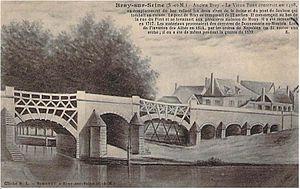
Bray-sur-seine-le-vieux-pont
Les combats de Cuterelles et Luisetaines se déroulent le 13 février 1814, pendant la campagne de France. Le corps austro-bavarois de Karl Philipp von Wrede y attaque le 7ᵉ corps du maréchal Oudinot, qui après avoir résisté toute la journée se replie sur Nangis.